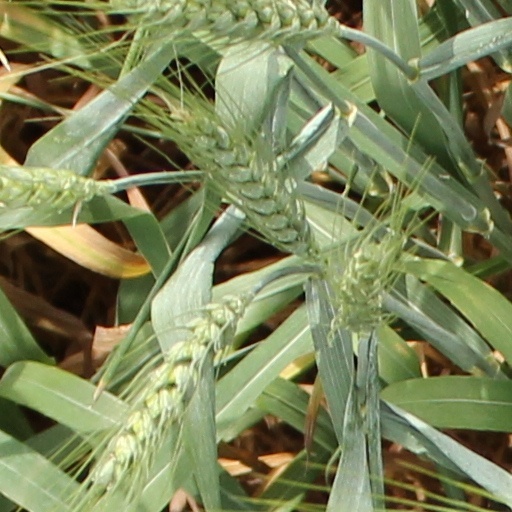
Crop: wheat